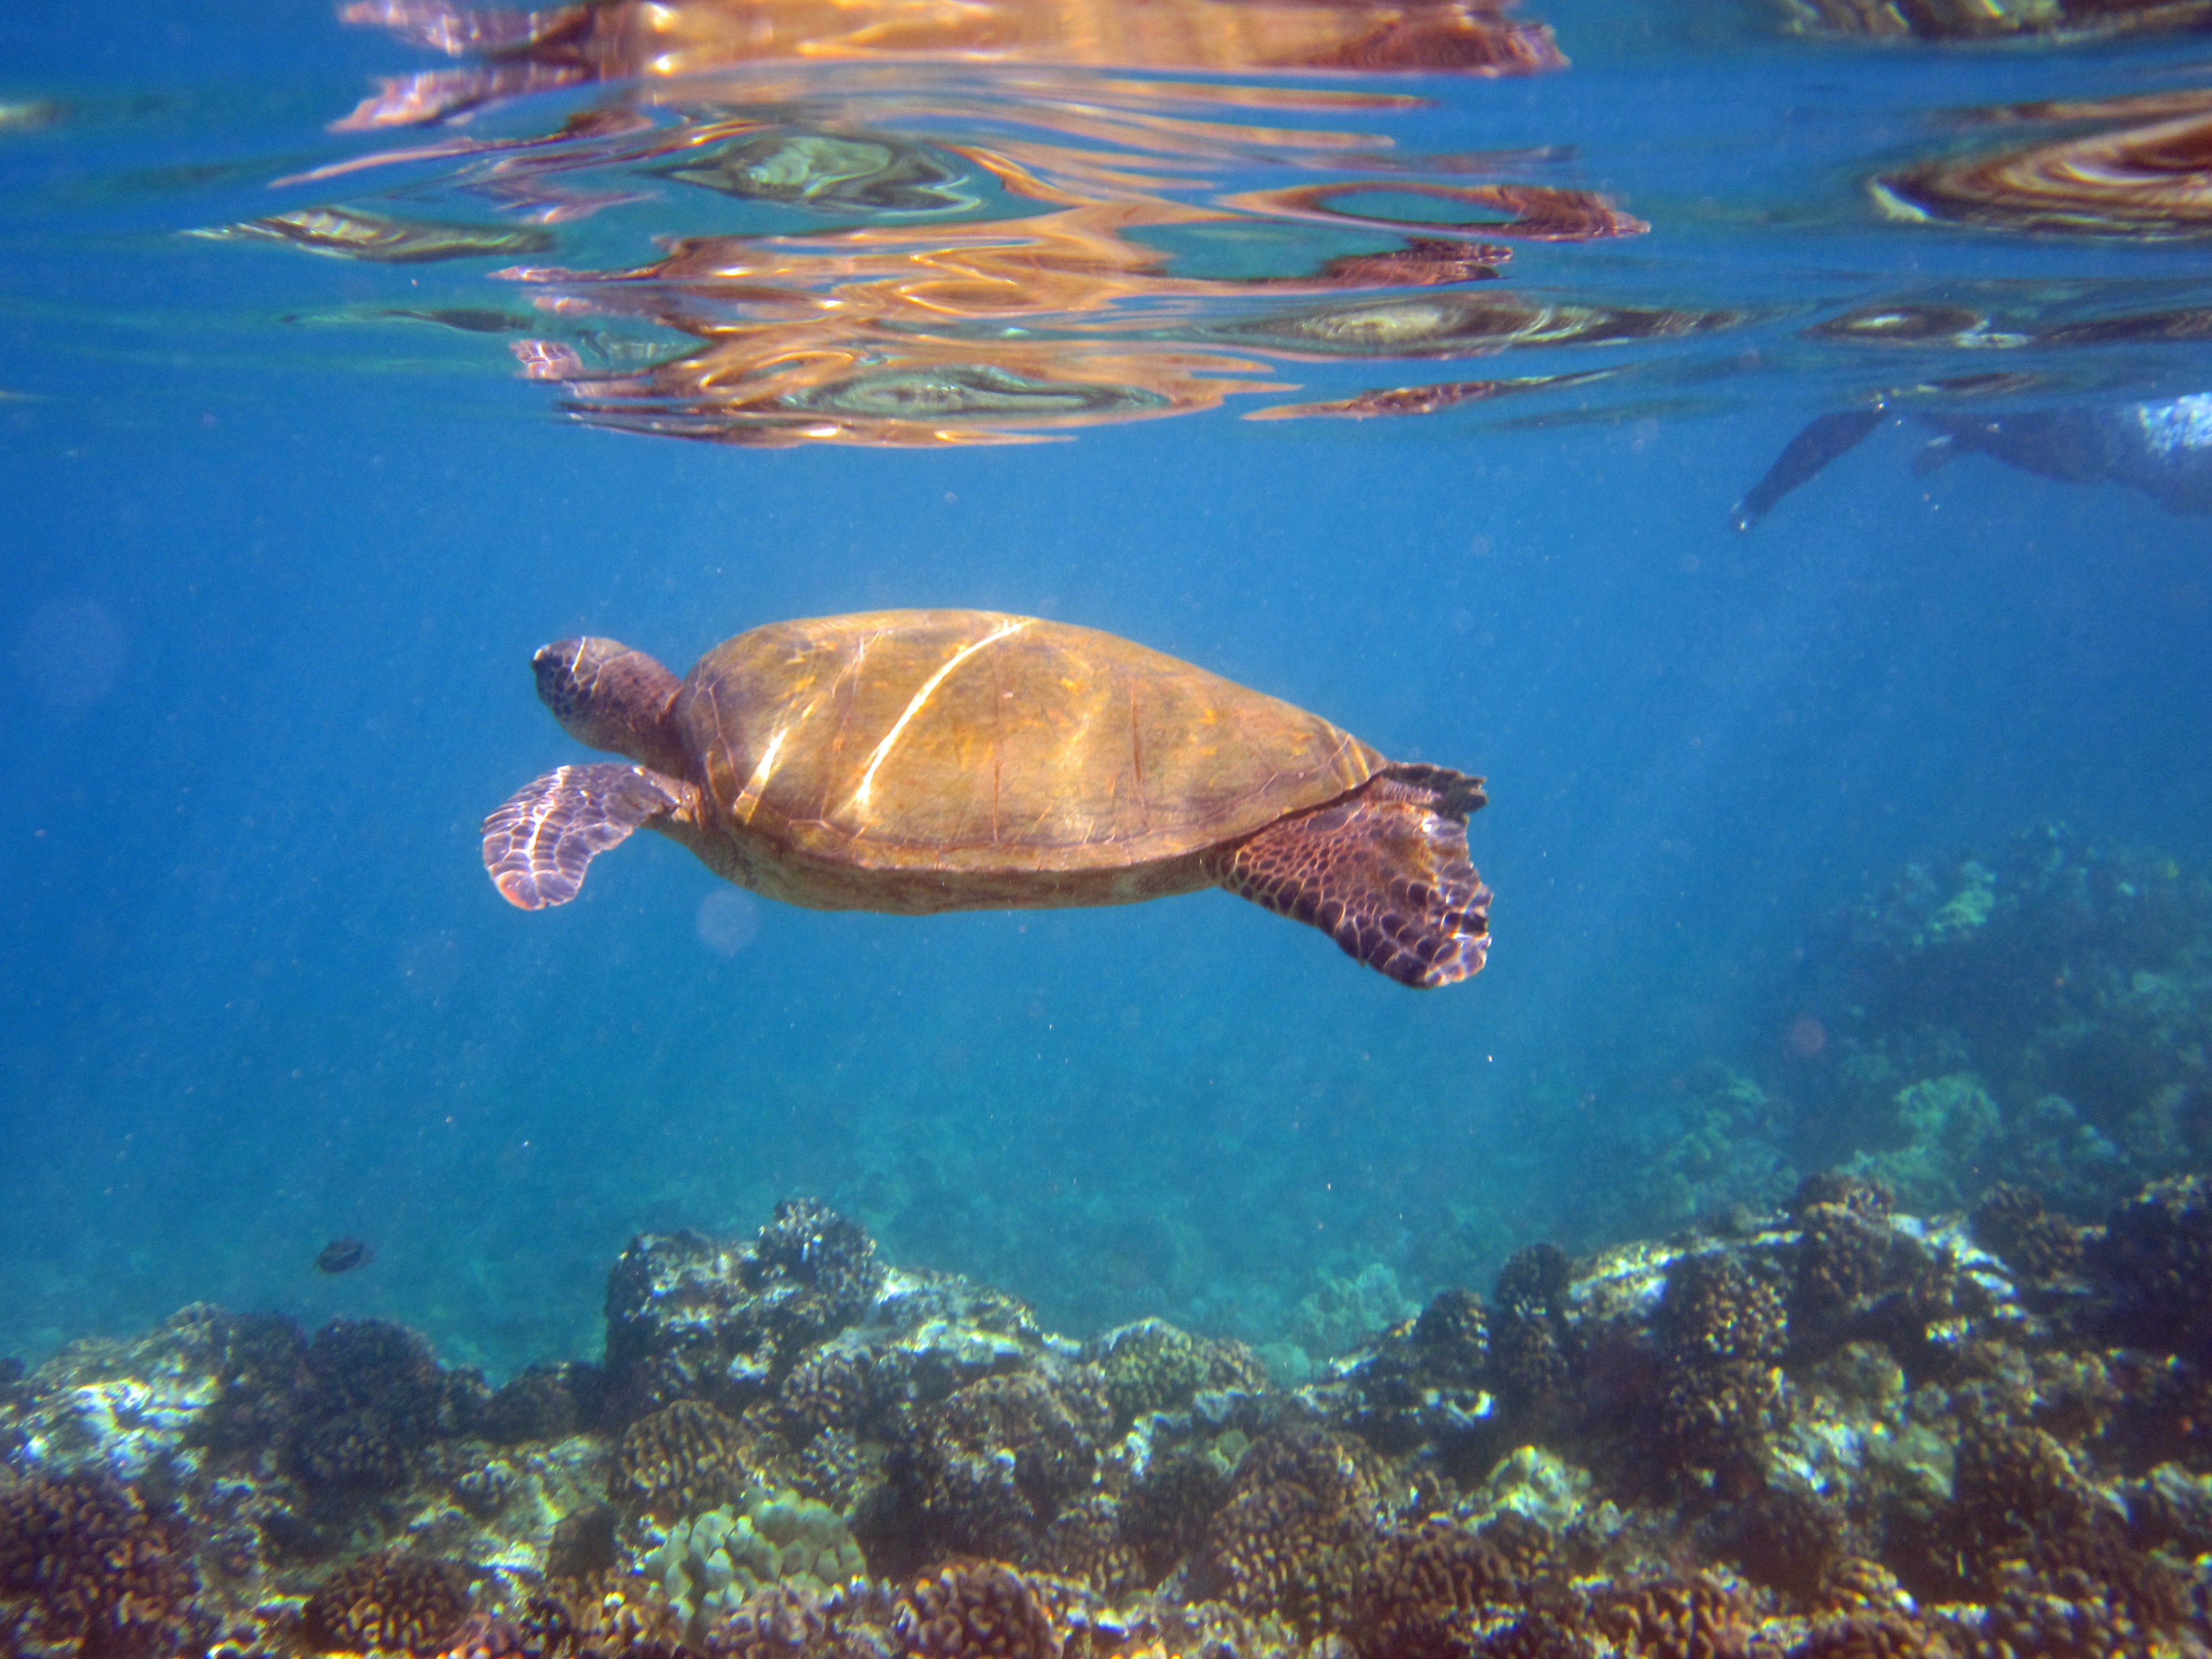
sea, water, animal, underwater, swim, reflection, biology, turtle, sea turtle, reptile, hawaii, fauna, coral reef, wild animal, vertebrate, wide, elegant, pacific, maui, mirroring, panzer, impressive, water turtle, loggerhead, weightless, marine biology